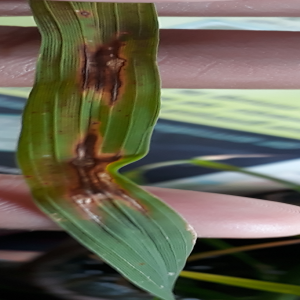
Disease: Blast